Horizon (novel)

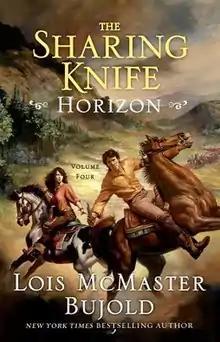
First edition

Horizon is a 2009 fantasy novel by American writer Lois McMaster Bujold. It is the fourth in the tetralogy "The Sharing Knife".